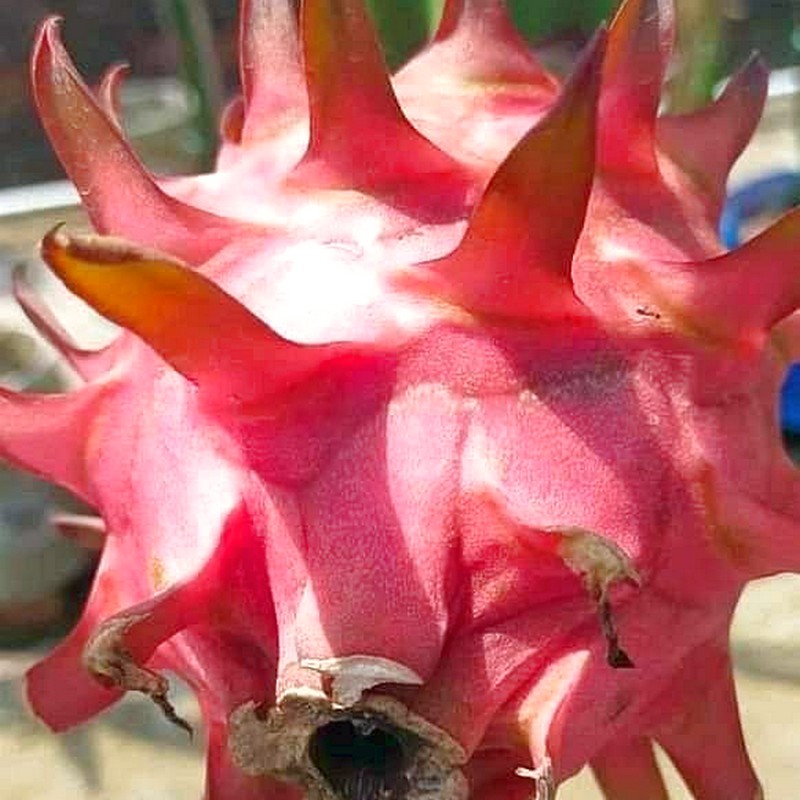
Label: Fresh Dragon Fruit